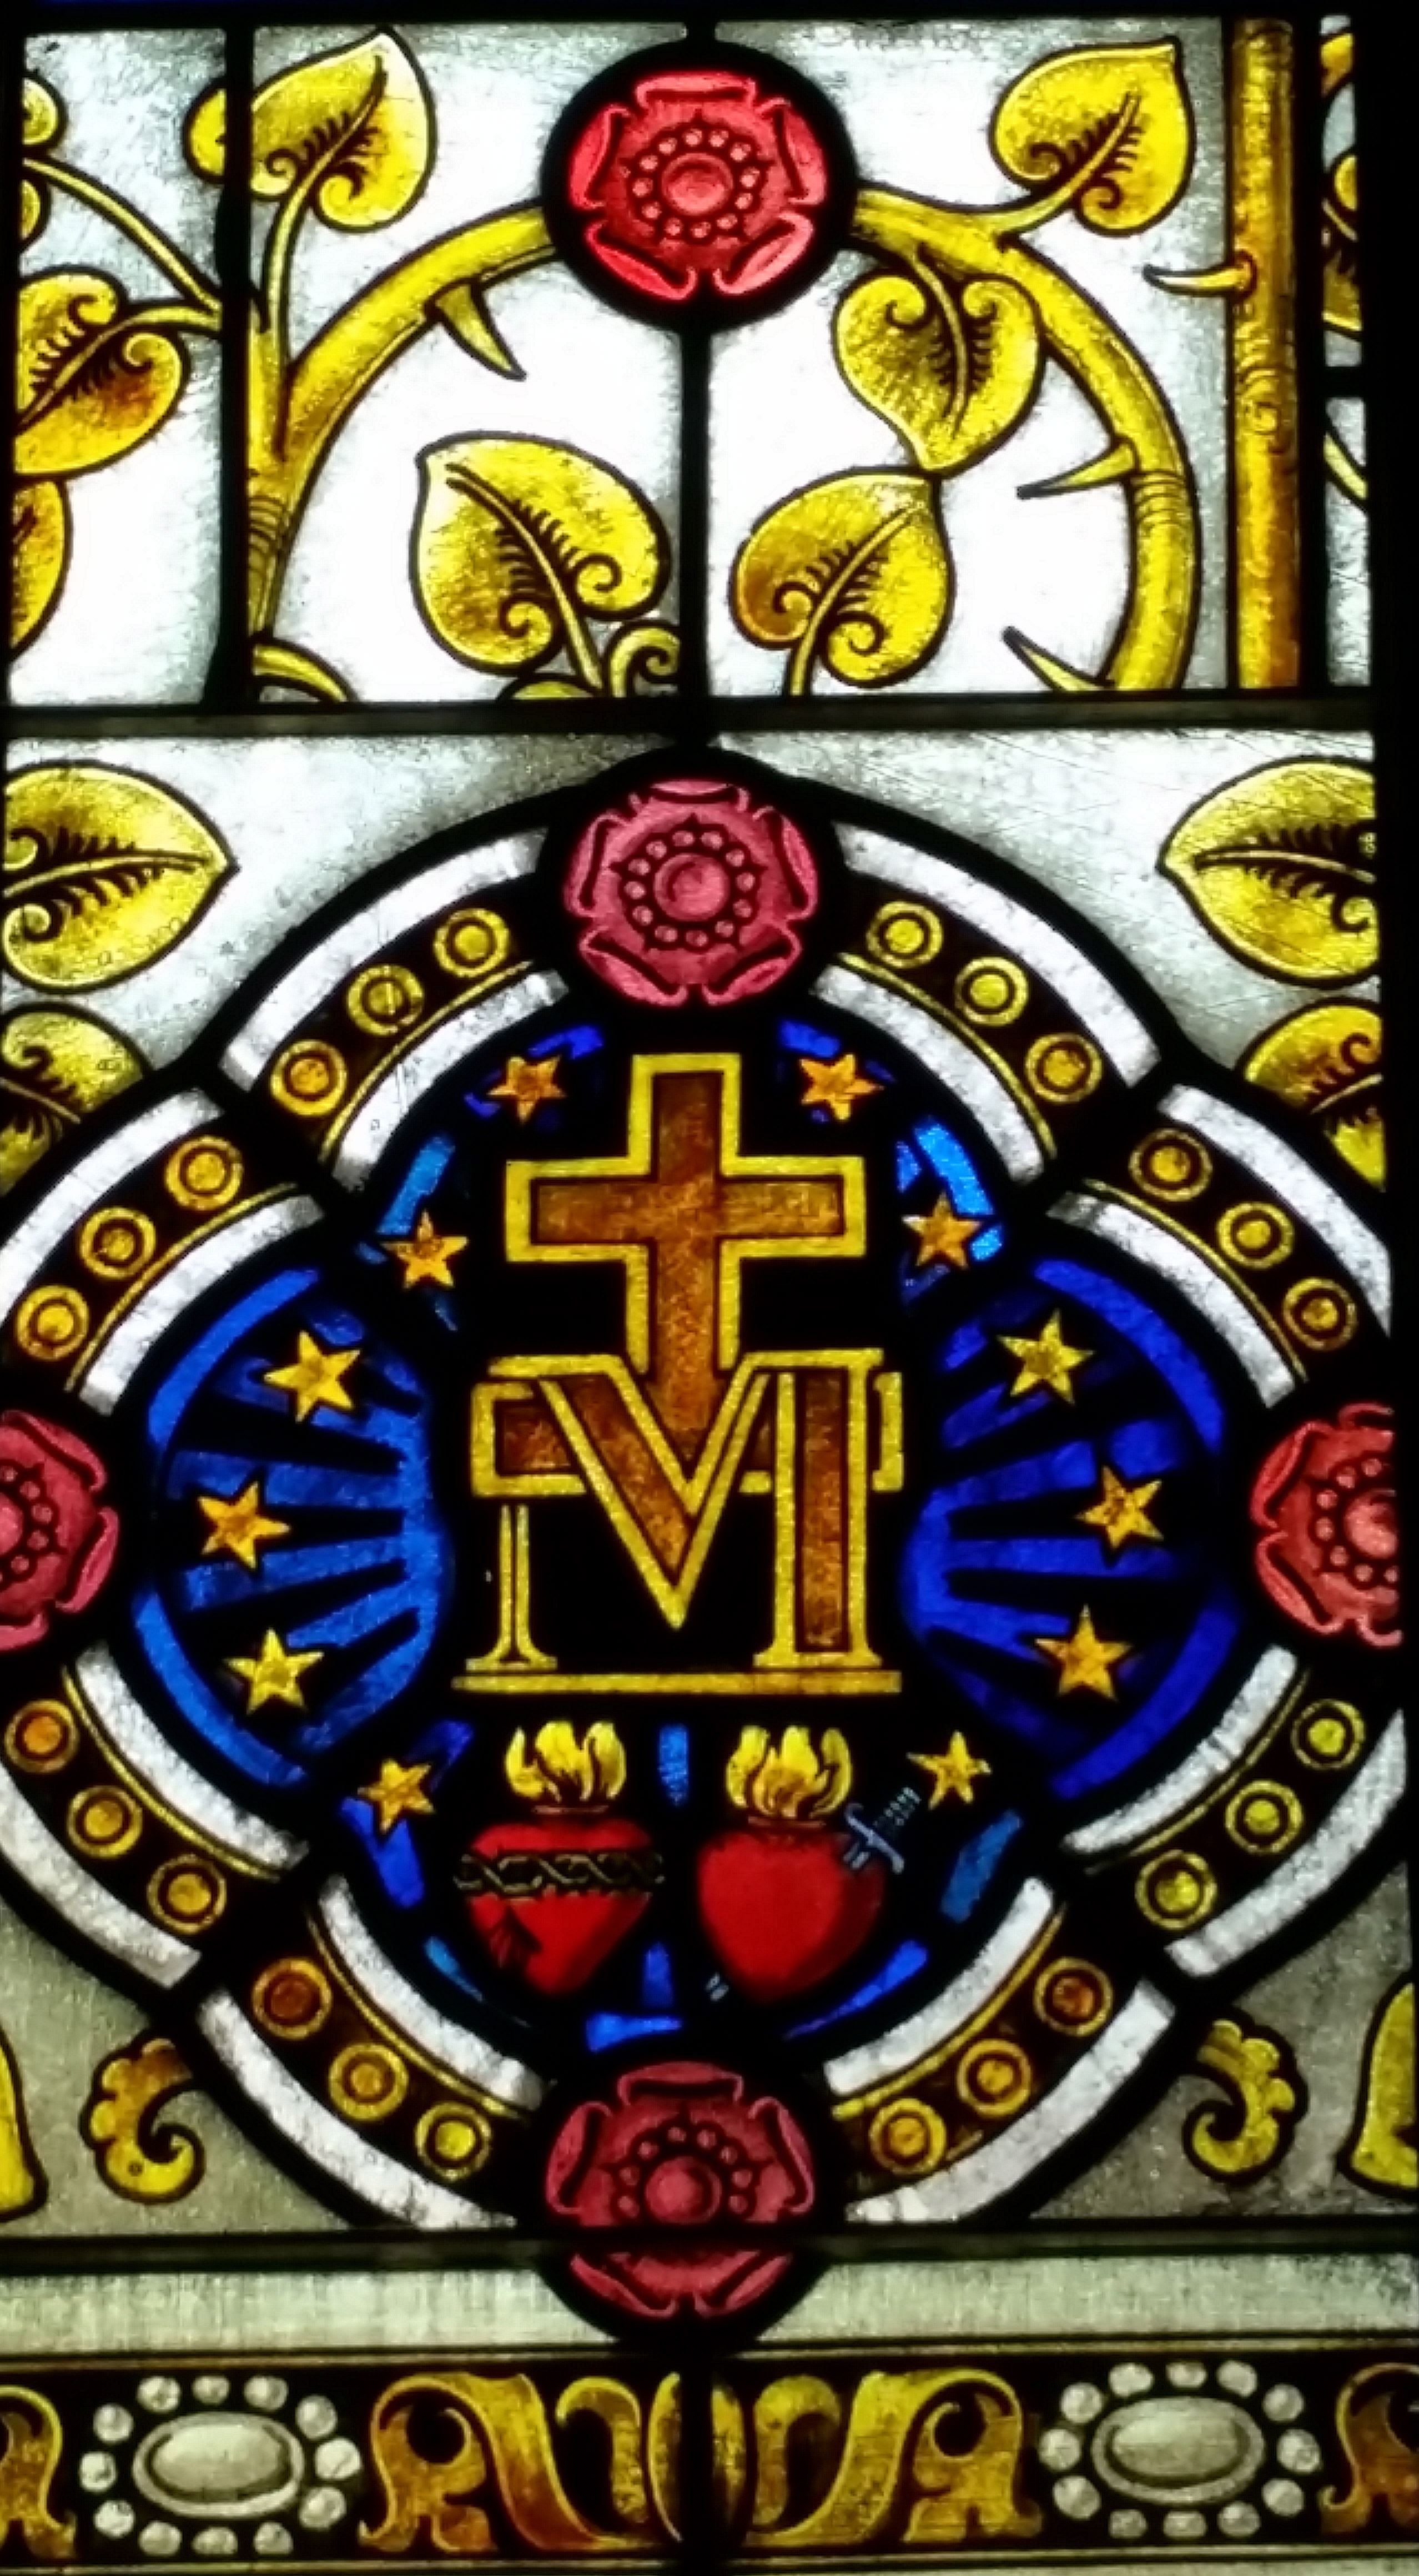
light, window, glass, rose, decoration, red, color, blue, church, cathedral, cross, yellow, christian, material, stained glass, art, savannah, gold, design, decorative, bright, symmetry, georgia